Hogenakkal Falls

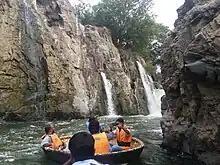

Boating in Hogenakkal is allowed during the dry-season as the falls are not strong enough to disrupt the passage of the boats. This is the main source of income for boat operators. The coracles are about in diameter and can carry eight people at a time. These coracles are made of bamboo, and with all materials available takes about a day to build. The bottom of the boats are made waterproof by the use of hides, but sometimes with sheets of plastic. Use of plastics in the Hogenakkal vicinity, not just for boats, has been criticised due to problems with pollution. These boats are steered and propelled using a single paddle, making them unique. The coracles are locally called "parisal" in Tamil and "teppa" or in Kannada.